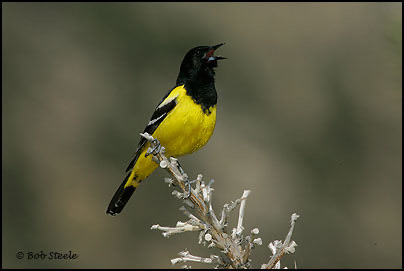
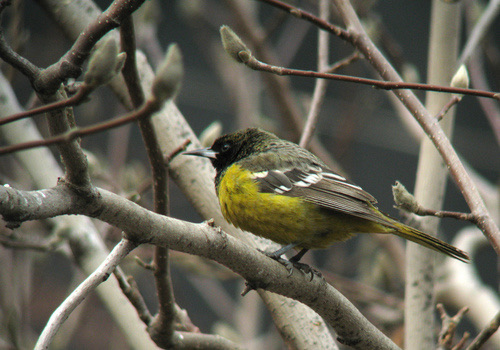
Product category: misc
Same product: yes